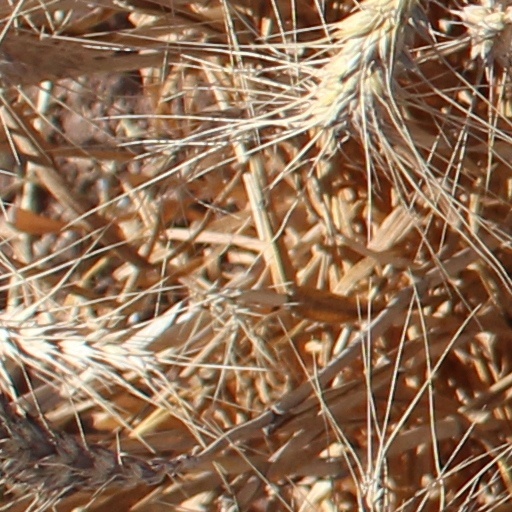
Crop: wheat